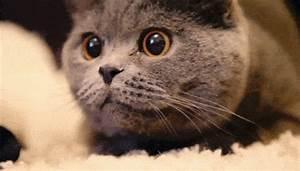
cat